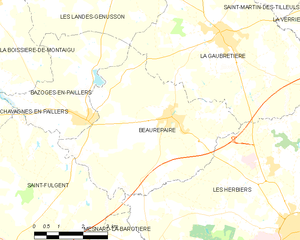
Carte des communes françaises Beaurepaire